Ferrari SF90

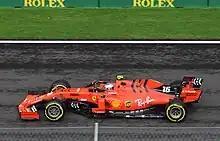
Leclerc practicing for the Mexican Grand Prix

At the the Ferraris were running close to each other when Leclerc was asked to yield to Vettel, allowing Vettel on an alternate strategy to fight Red Bull's Verstappen for a podium. Leclerc finished fifth himself.